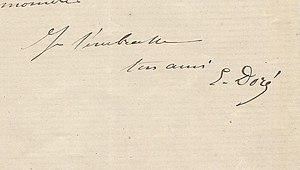
Signature de Gustave Doré
Paul Gustave Louis Christophe Doré dit Gustave Doré, né le 6 janvier 1832 à Strasbourg et mort le 23 janvier 1883 à Paris dans son hôtel de la rue Saint-Dominique, est un peintre, sculpteur, illustrateur et caricaturiste français.